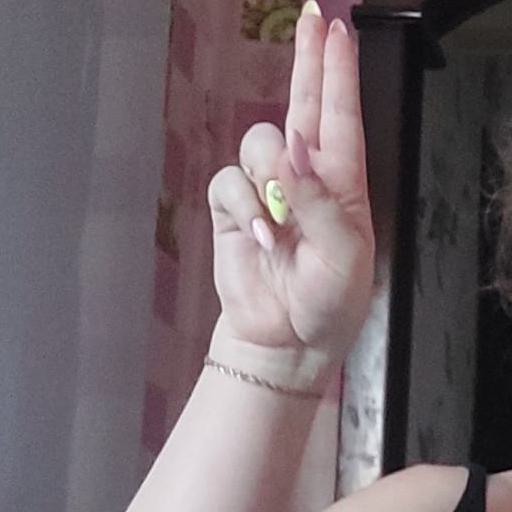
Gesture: two_up